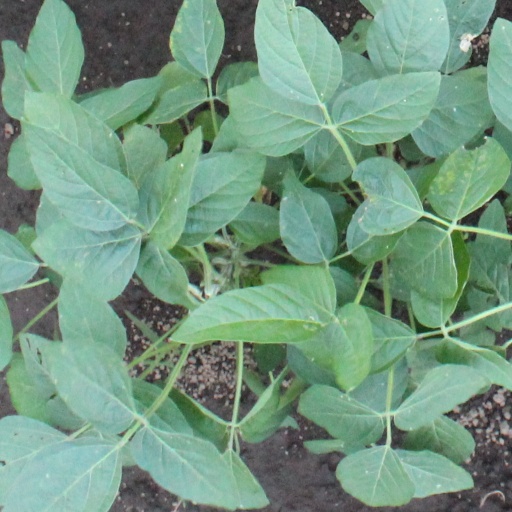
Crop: soybean